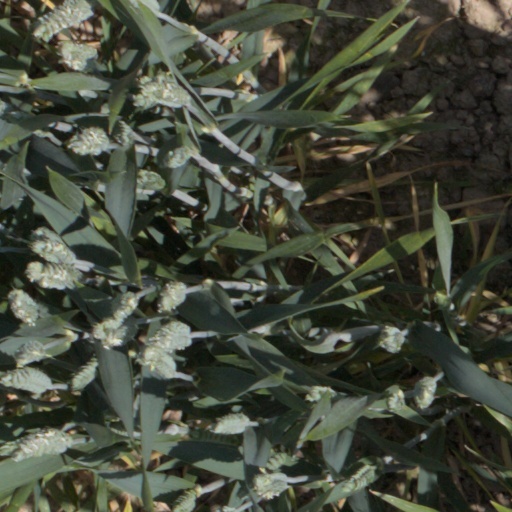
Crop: wheat